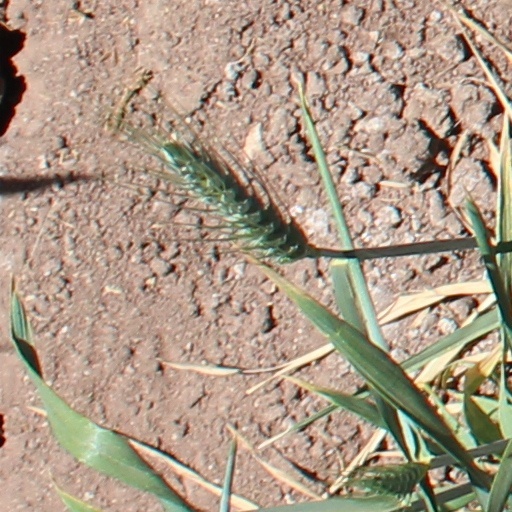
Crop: wheat